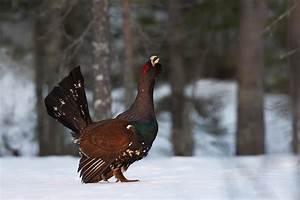
chicken